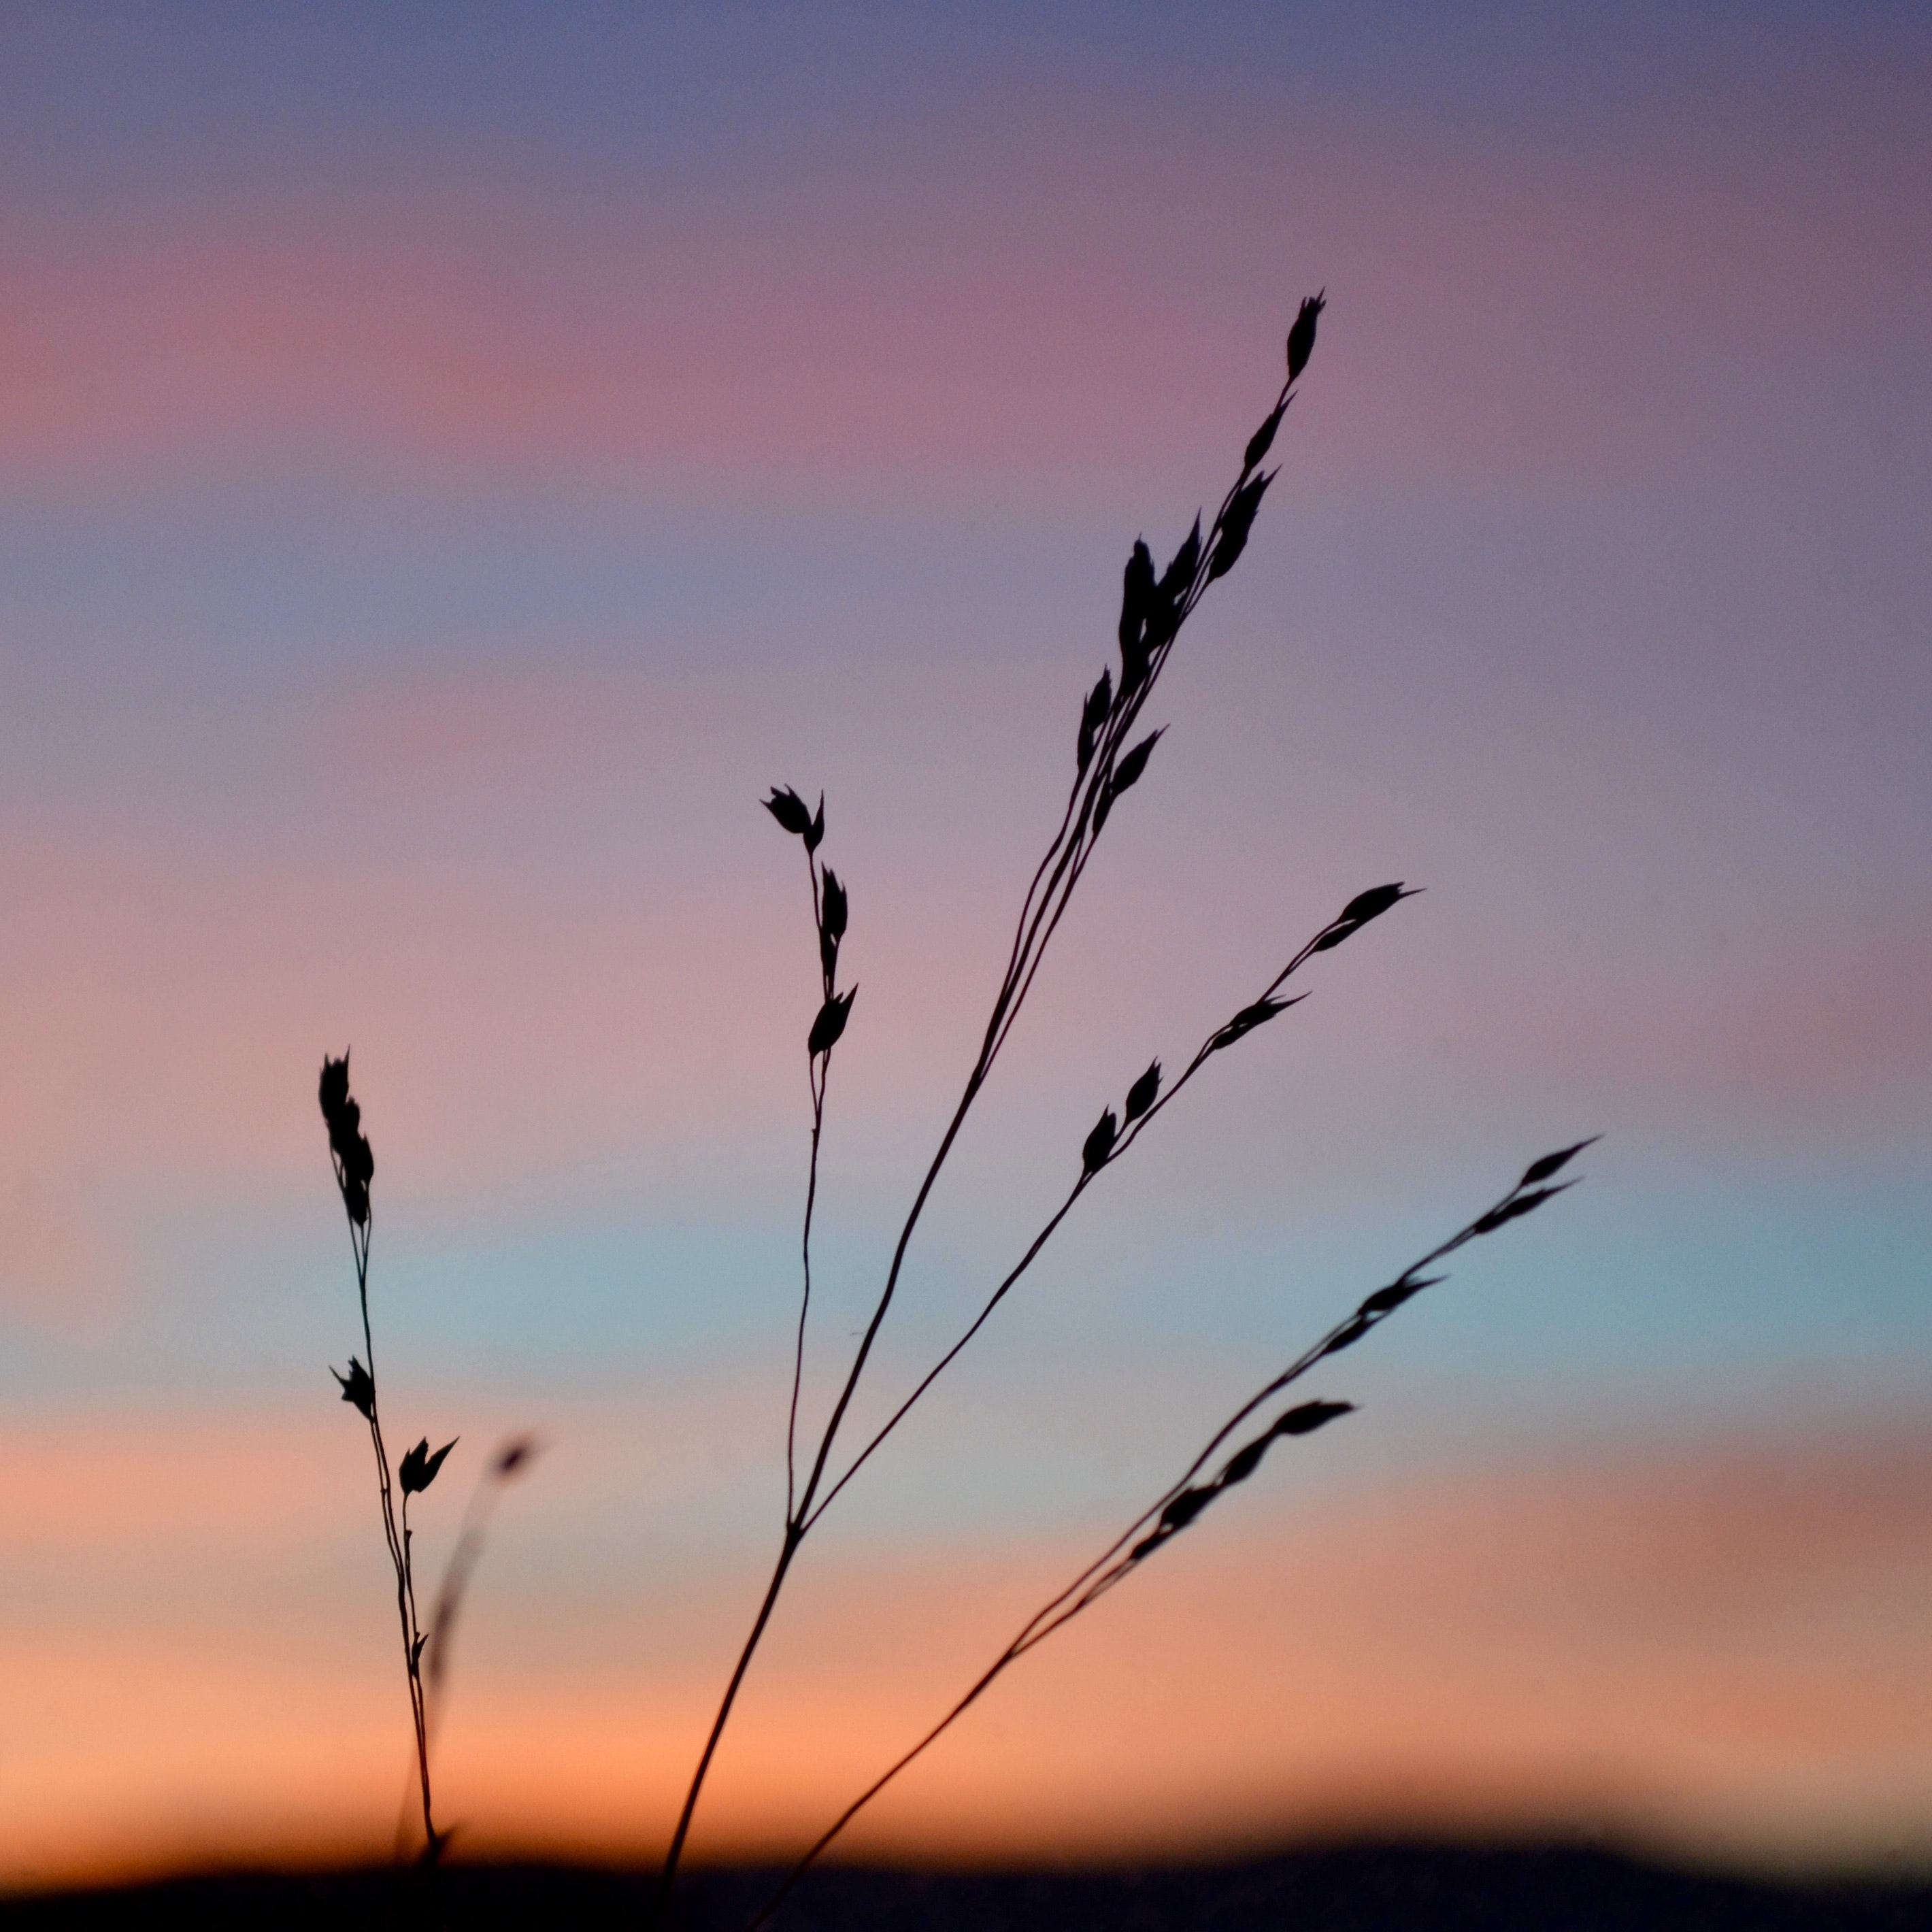
sky, natural landscape, sunset, dusk, evening, afterglow, horizon, cloud, silhouette, morning, grass family, atmosphere, grass, sunrise, plant, plant stem, photography, branch, twig, dawn, landscape, flower, sea, wildflower, meadow